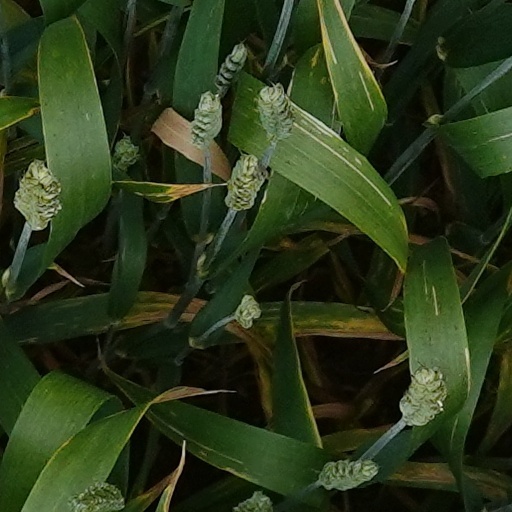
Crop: wheat